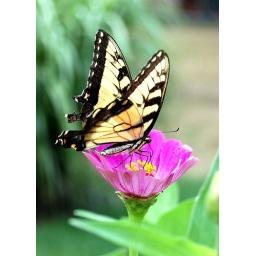
A yellow butterfly caught in the garden.